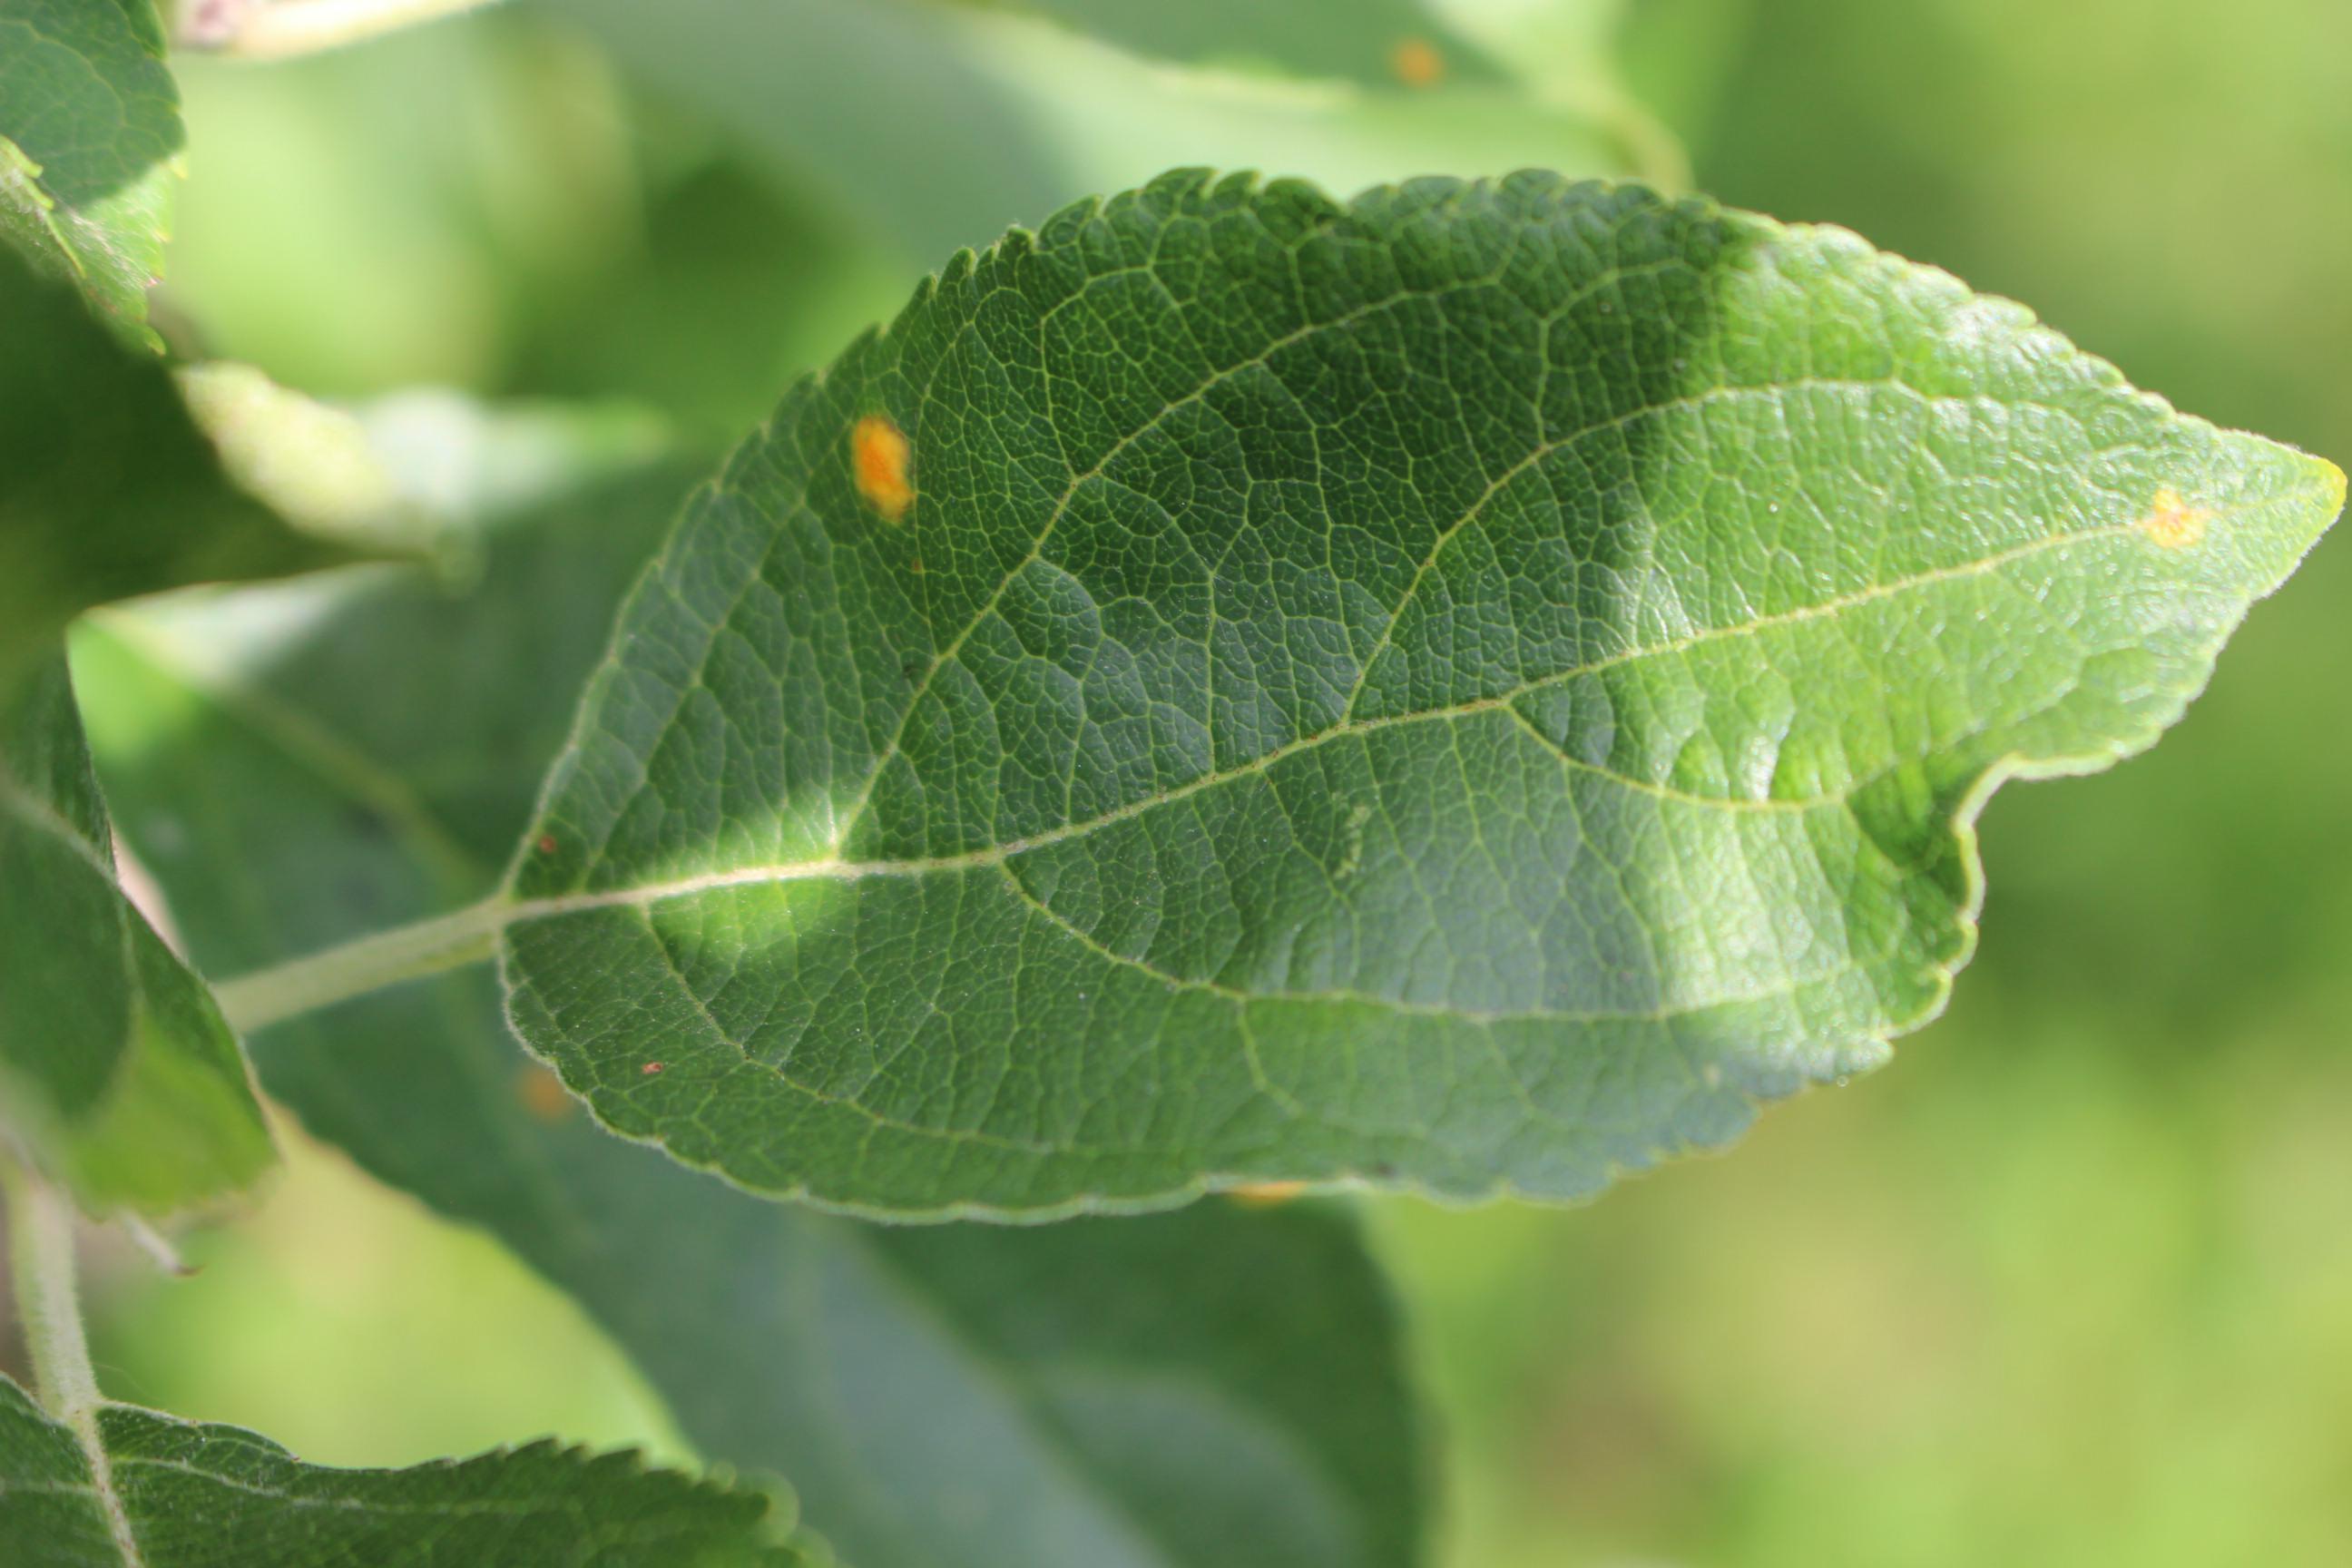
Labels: rust